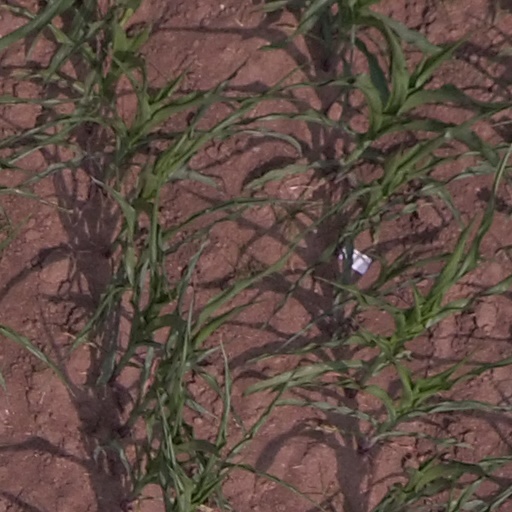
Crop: maize; corn